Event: Nepal Earthquake
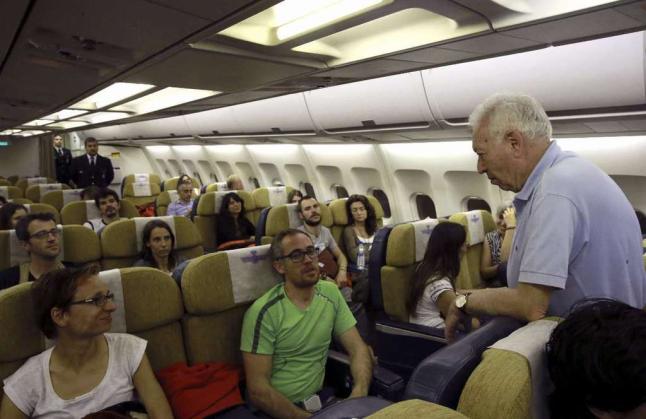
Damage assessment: no_damage